Curonian Spit

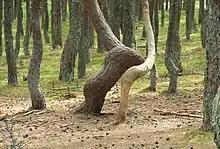
The Dancing Forest

The largest town on the spit is Nida in Lithuania, a holiday resort, mostly frequented by Lithuanian and German tourists.